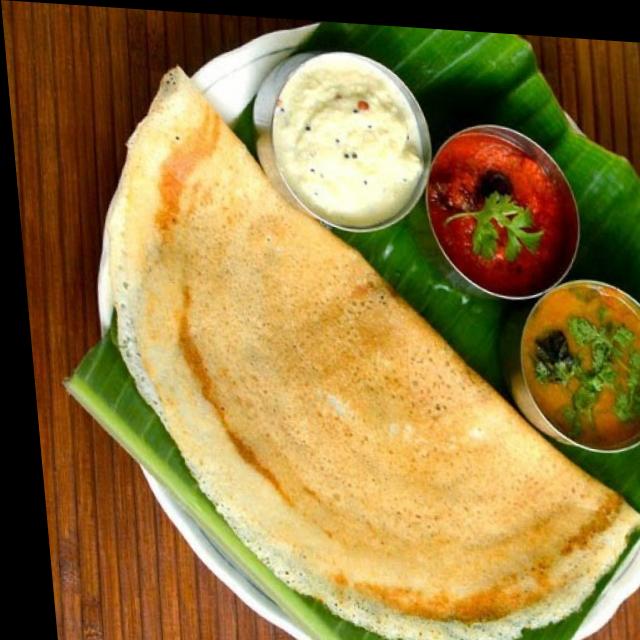
Dish: masala_dosa